Bizen-Katakami Station

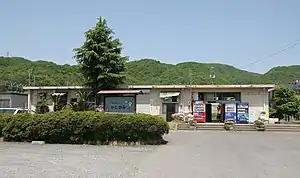
Bizen-Katakami Station in May 2008

is a passenger railway station located in the city of Bizen, Okayama Prefecture, Japan, operated by the West Japan Railway Company (JR West).